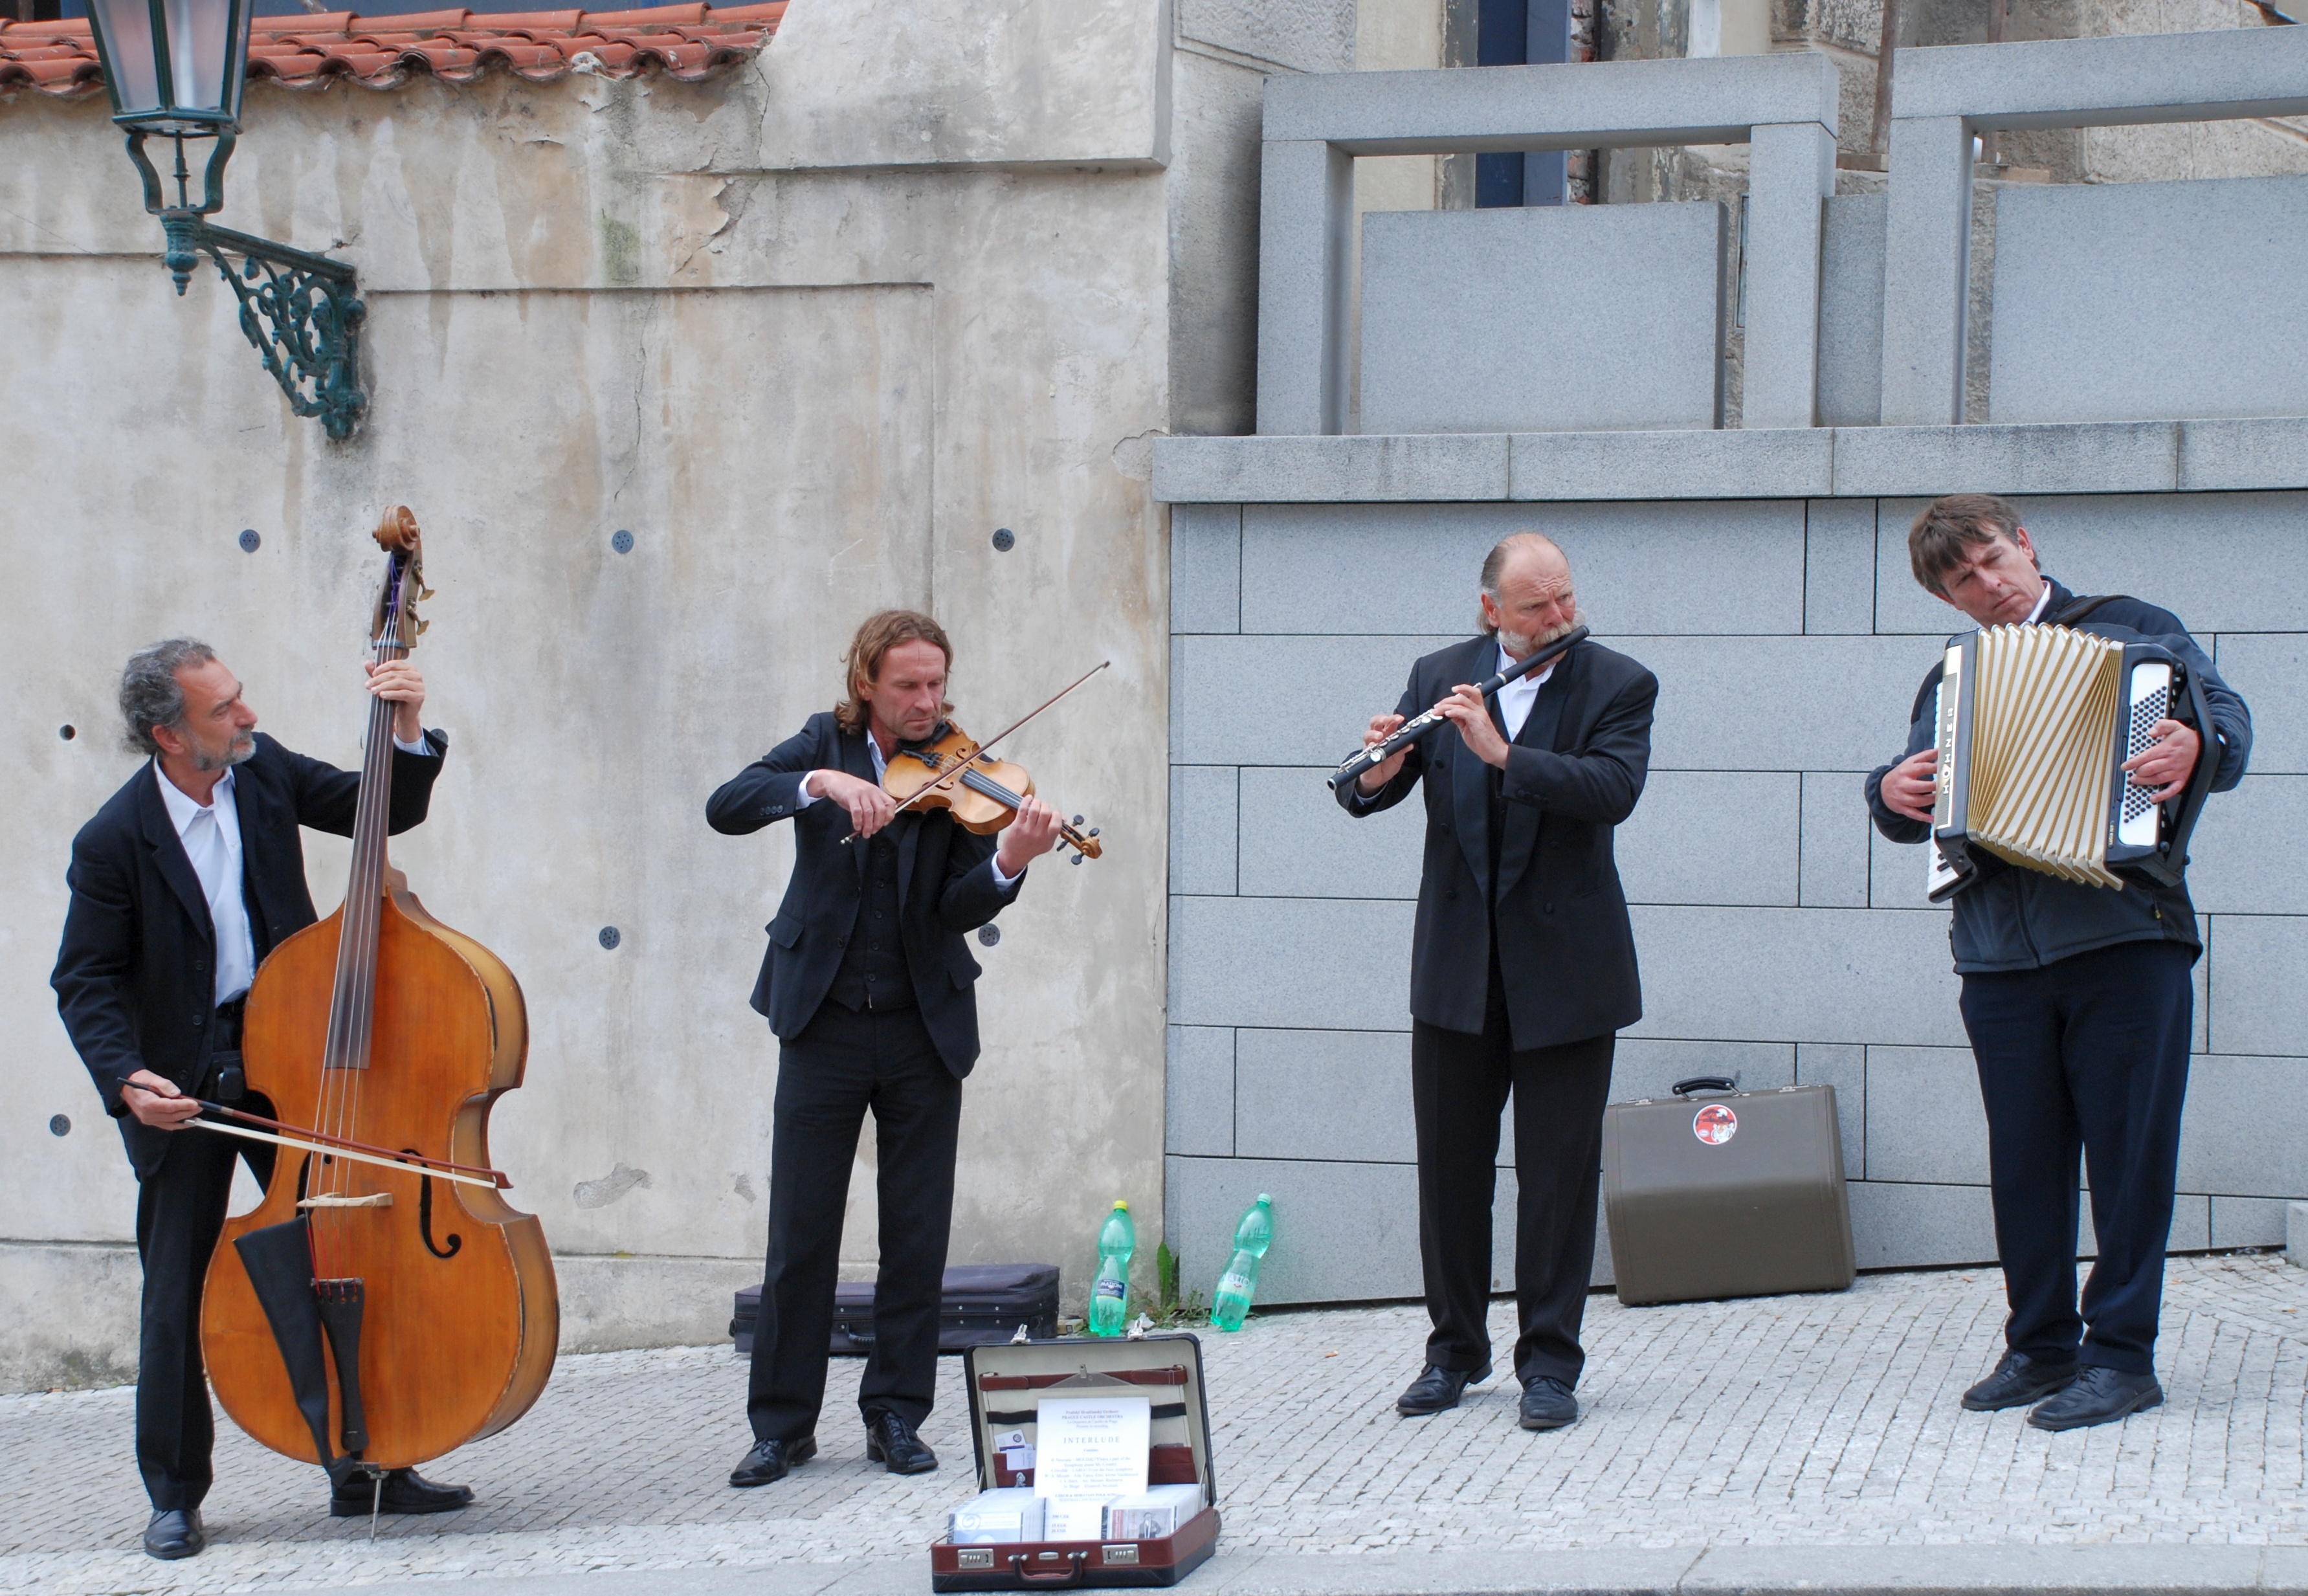
music, city, europe, prague, nikon, musician, musical instrument, orchestra, d80, praha, anawesomeshot, nikond80, string instrument, bowed string instrument, violin family